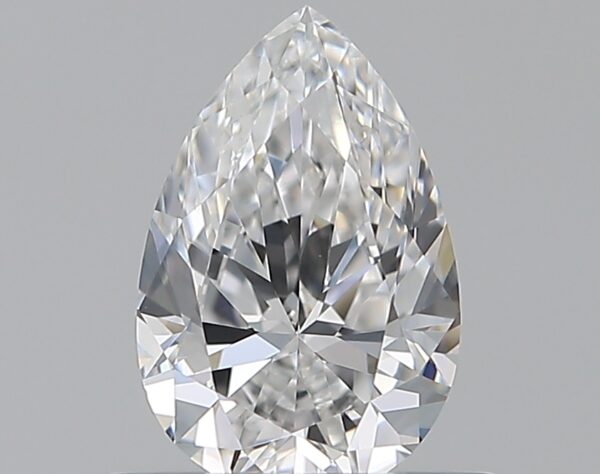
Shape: pear
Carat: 0.5
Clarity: VVS2
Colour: D
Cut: EX
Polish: VG
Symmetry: VG
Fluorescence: N
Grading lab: GIA
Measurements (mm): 6.7 x 4.41 x 2.73